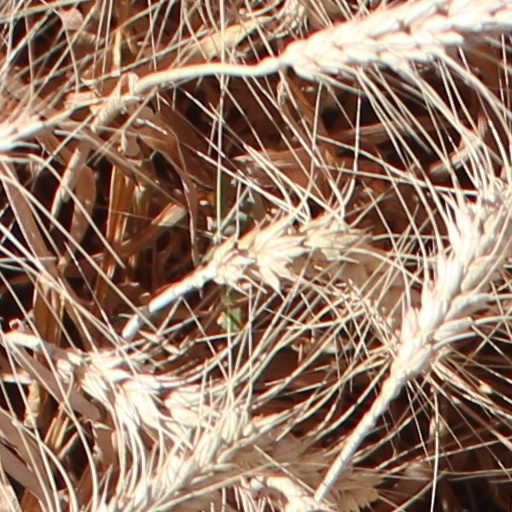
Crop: wheat